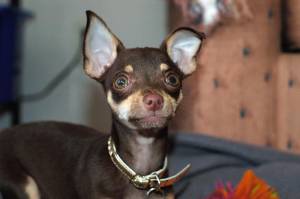
Animal: dog
Breed: chihuahua